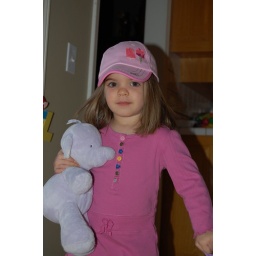
Ally's ready to go - hat on; baby elephant in hand